Erik van Blokland

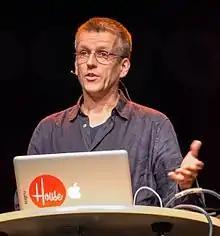
Van Blokland in 2013

Erik van Blokland (born 29 August 1967 in Gouda) is a Dutch typeface designer, educator and computer programmer. He is the head of the Type Media Master of Design program in Typeface Design at the Royal Academy of Art, The Hague in the Netherlands.